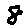
Label: 8